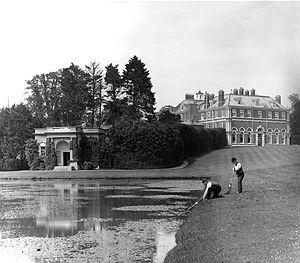
Edward Levy-Lawson, 1ᵉʳ baron Burnham, KCVO, connu sous le nom de Sir Edward Levy-Lawson, 1ᵉʳ baronnet, de 1892 à 1903, est un patron de presse anglais.